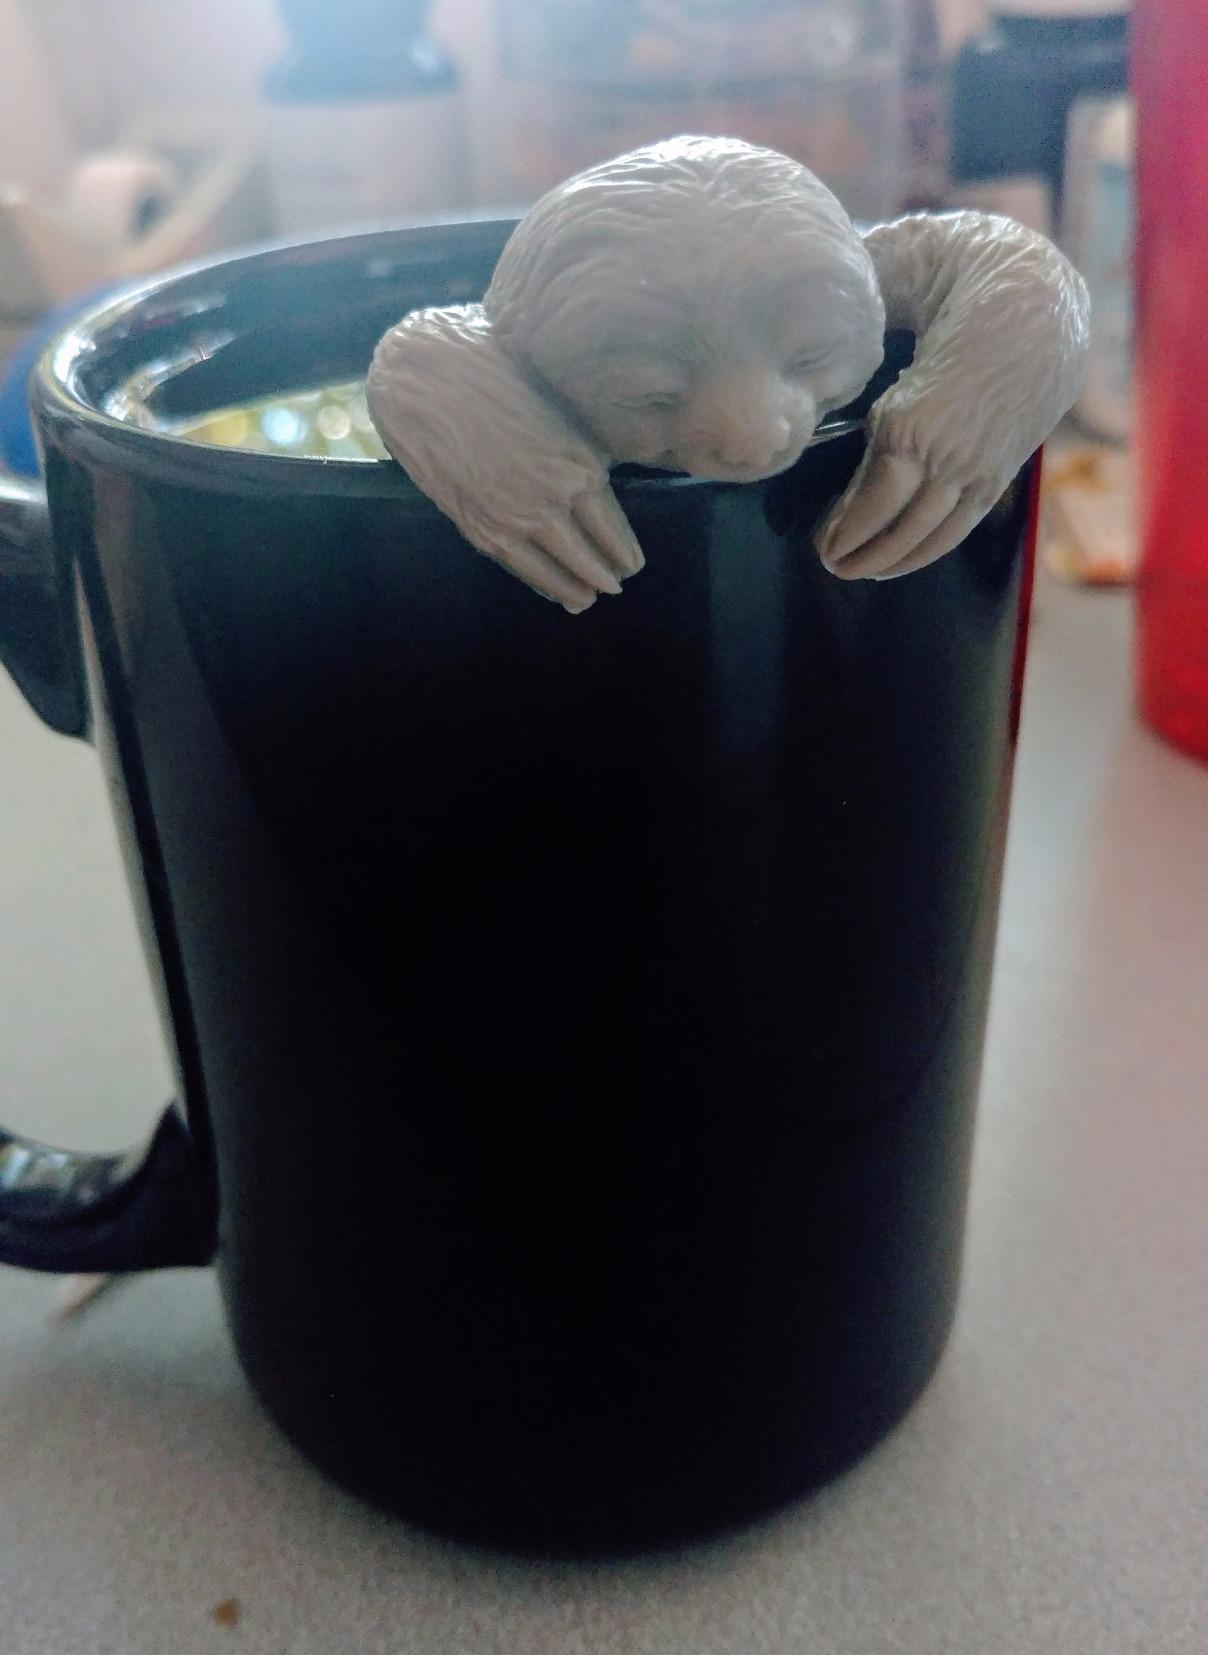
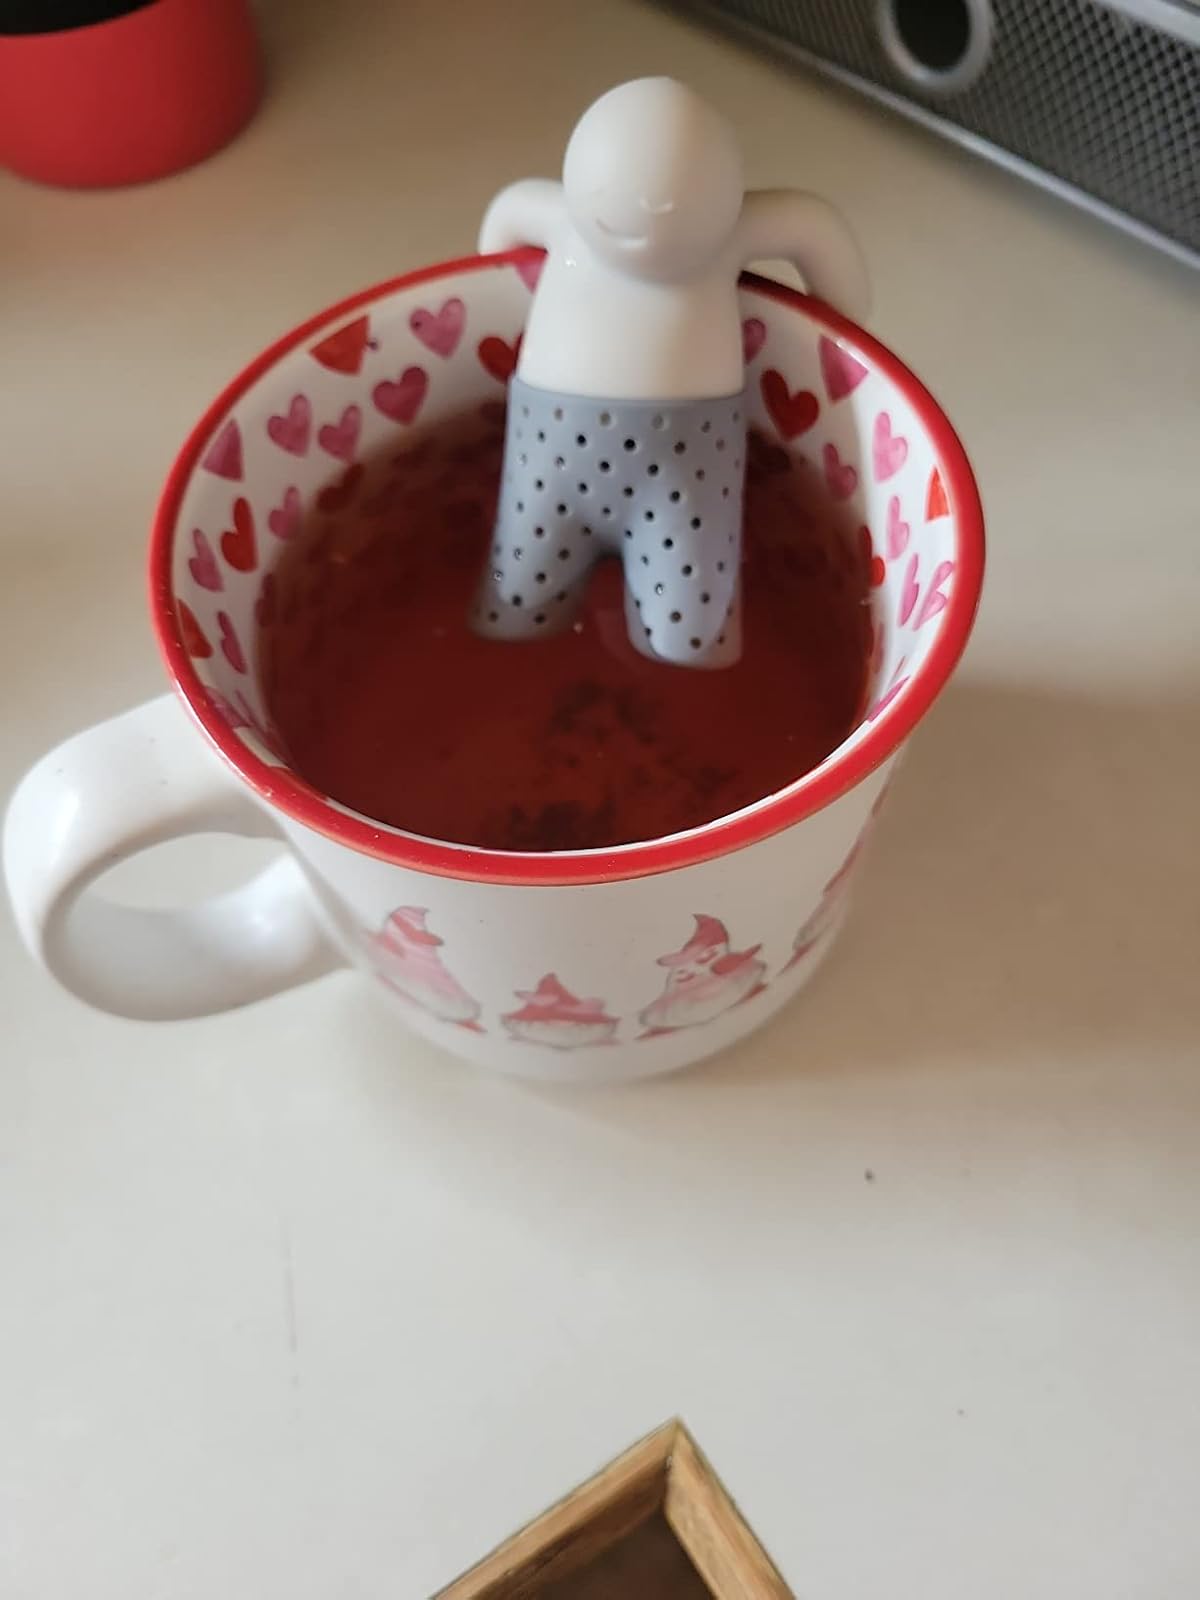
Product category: items_tea
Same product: no